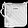
Label: Bag